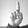
ASL letter: D